Cooperative MIMO

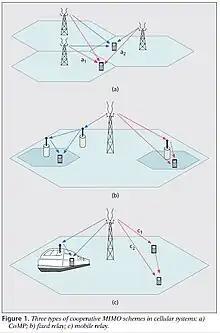
Types of cooperative MIMO

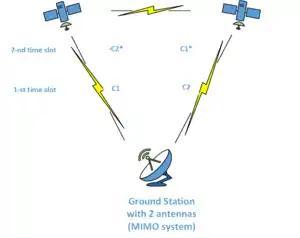
System model for the cooperative MIMO case (Alamouti) over satellite communications. Additionally, the hybrid satellite–terrestrial technology should be mentioned.

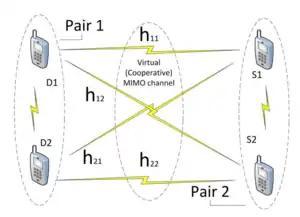
A short illustration of the virtual MIMO (cooperative D2D) idea, where formula_1 denotes certain channel path, and formula_2 and formula_3 denote certain device.

In coordinated multipoint (CoMP), data and channel state information (CSI) is shared among neighboring cellular base stations (BSs) to coordinate their transmissions in the downlink and jointly process the received signals in the uplink. The system architecture is illustrated in Fig. 1a. CoMP techniques can effectively turn otherwise harmful inter-cell interference into useful signals, enabling significant power gain, channel rank advantage, and/or diversity gains to be exploited. CoMP requires a high-speed backhaul network for enabling the exchange of information (e.g., data, control information, and CSI) between the BSs. This is typically achieved via an optical fiber fronthaul. CoMP has been introduced into 4G standards.